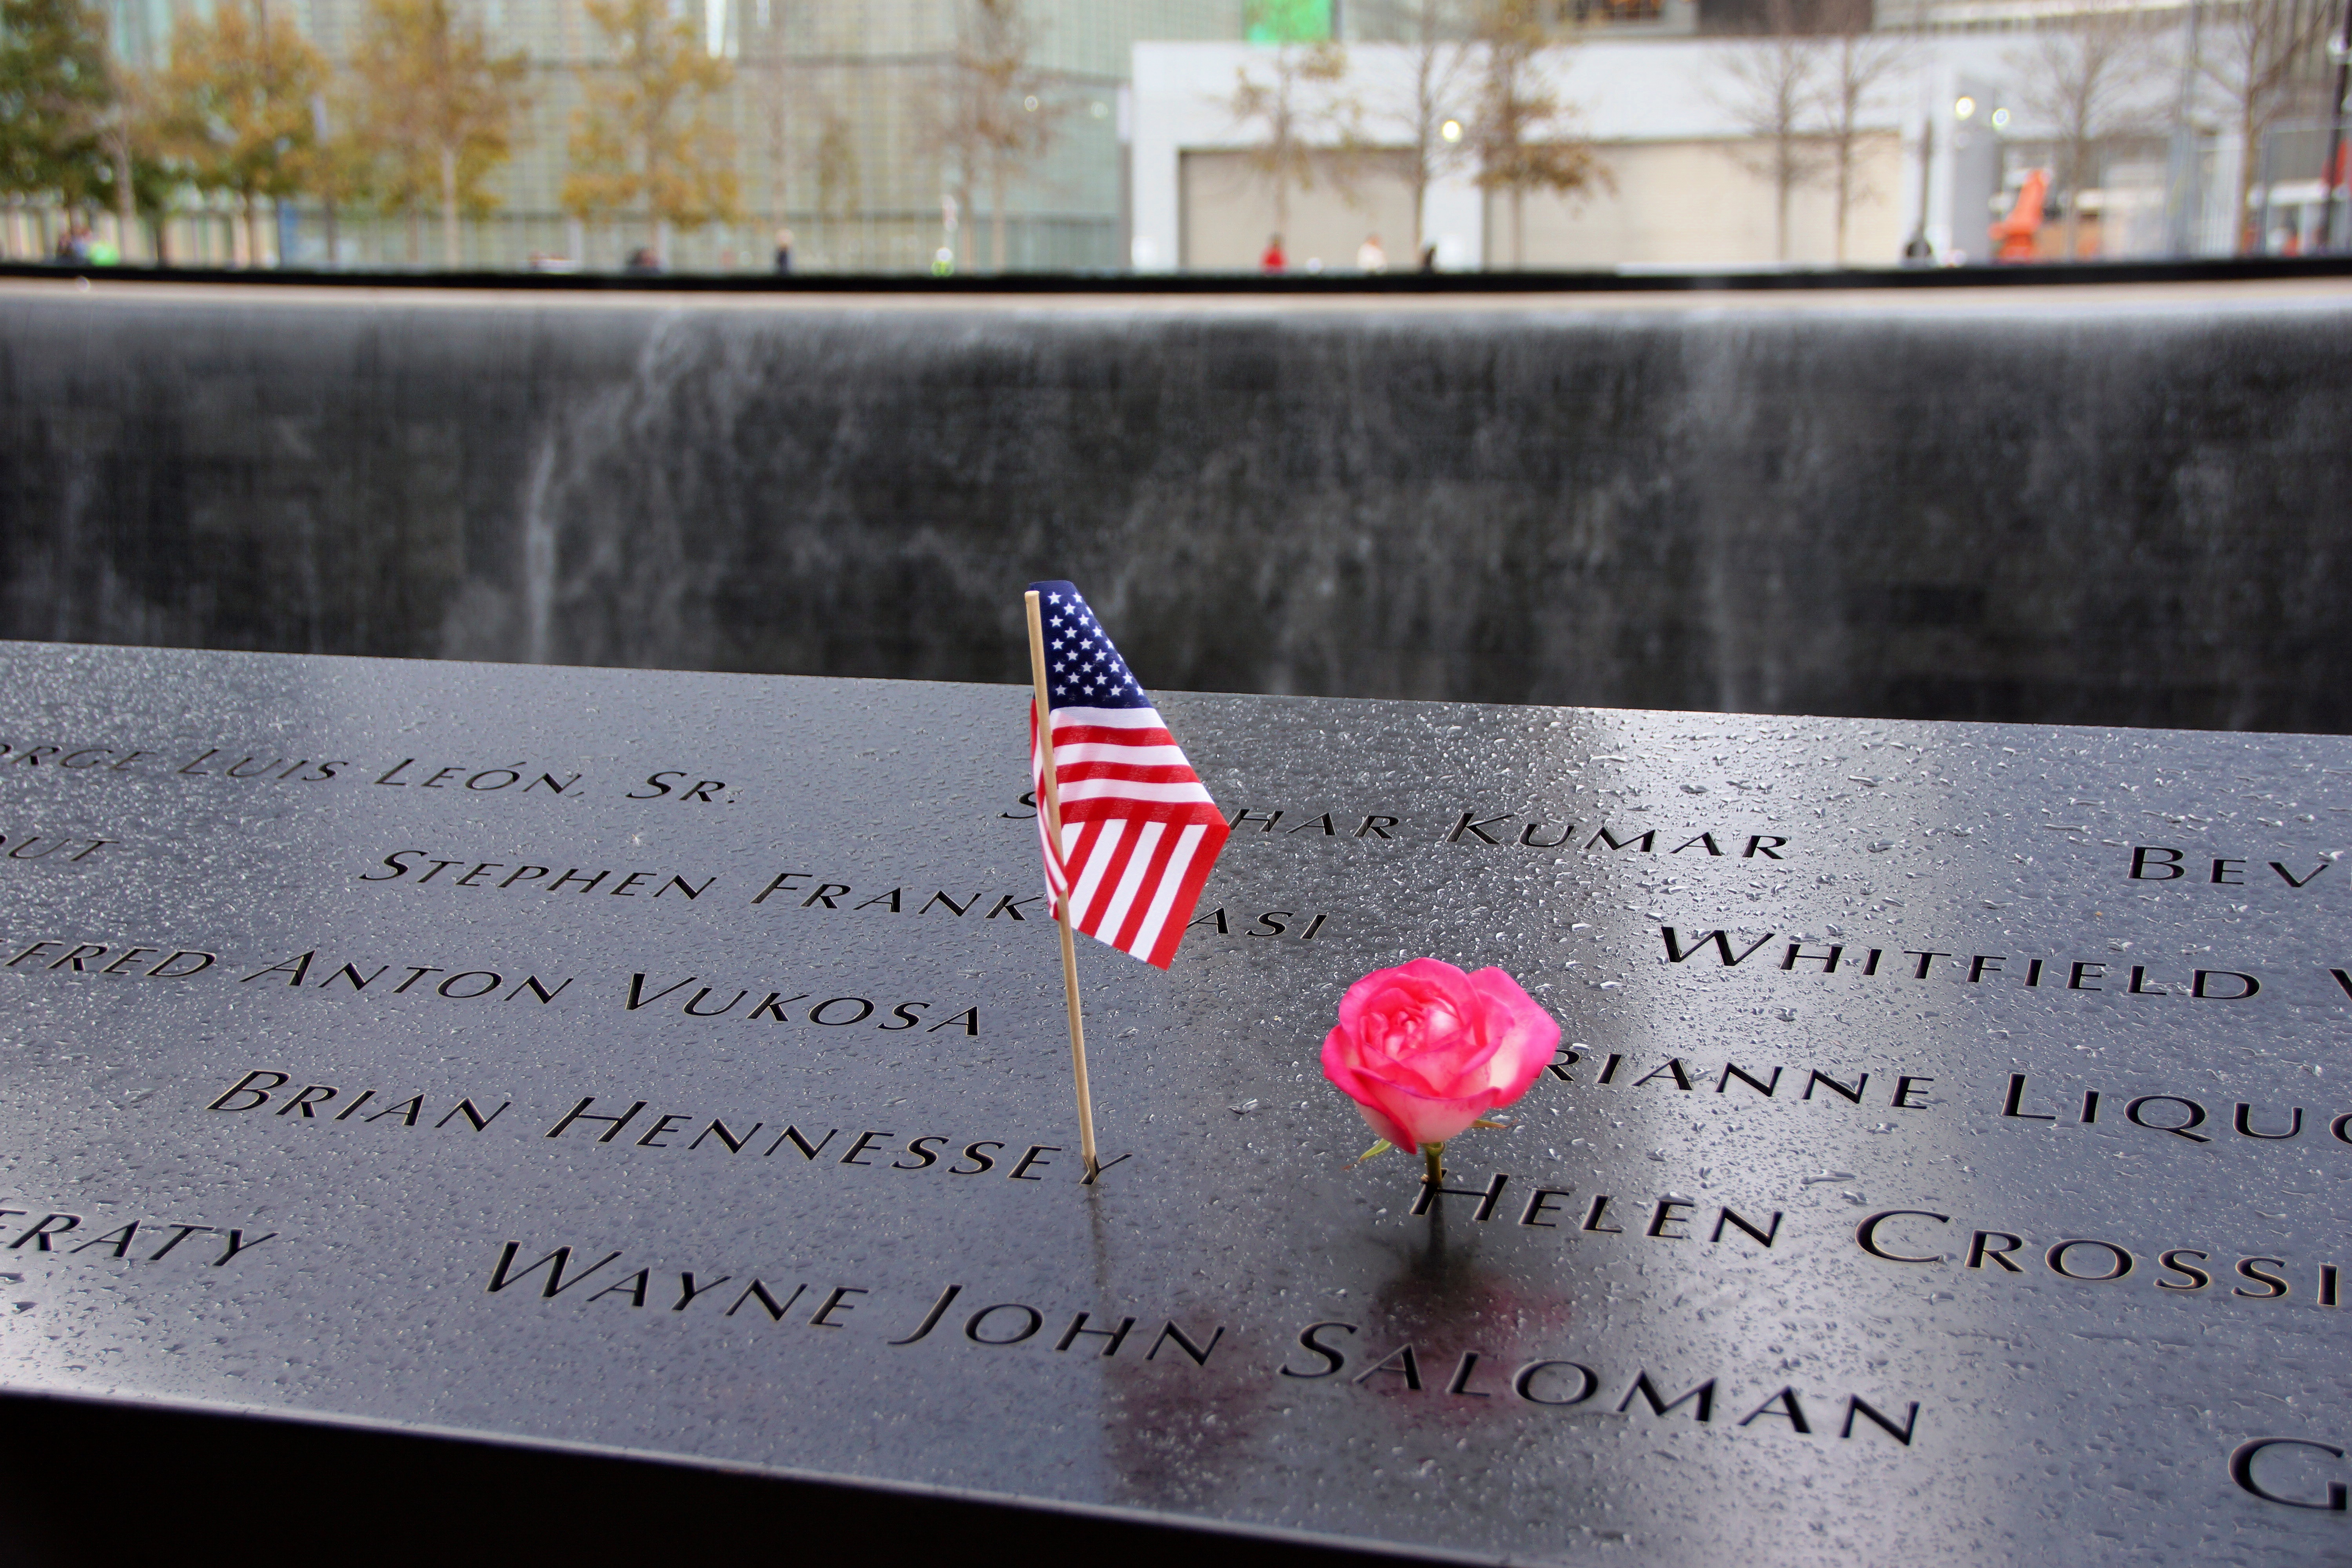
number, new york, manhattan, monument, red, color, usa, ground zero, world trade center, font, memorial, september, design, commemorate, shape, one world trade center, 1wtc, 9 11